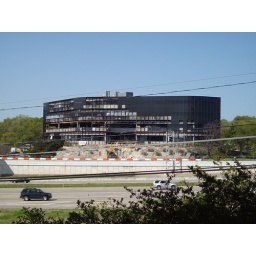
This IRS building in Austin,tx was hit by a private plane by a disgruntled tax payer